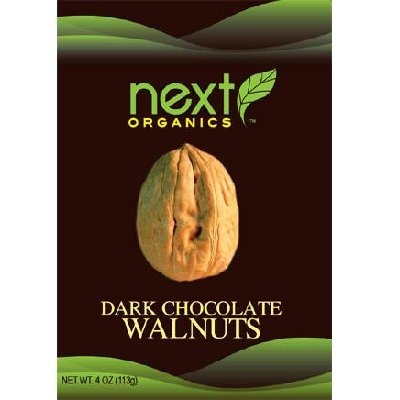
Item Name: NEXT ORGANICS WLNTS,OG2,DK CHC,S1285188, 4 OZ
Product Description: &lt;B&gt;&lt;i&gt;Next Organics Dark Chocolate Walnuts&lt;/i&gt;&lt;/b&gt;&lt;P&gt;&lt;br&gt;&lt;br&gt;These Organic walnuts are coated with organic dark chocoate. No additives or preservatives + 100% eco friendly packaging.&lt;P&gt;With Next Organics you will taste the organic nuts coated with organic dark chocoalte the way it was meant to be. &lt;P&gt;Indulge and Enjoy!
Value: 1.0
Unit: Count

Price: 8.83